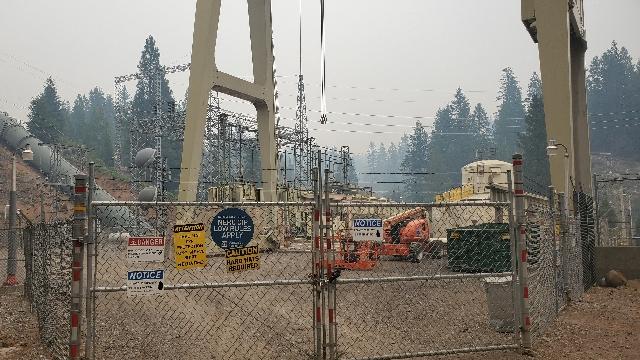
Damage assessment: inaccessible